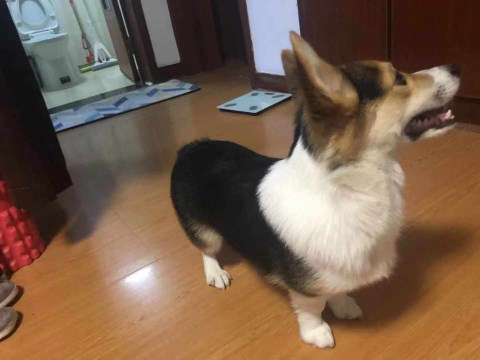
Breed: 2909-n000116-Cardigan